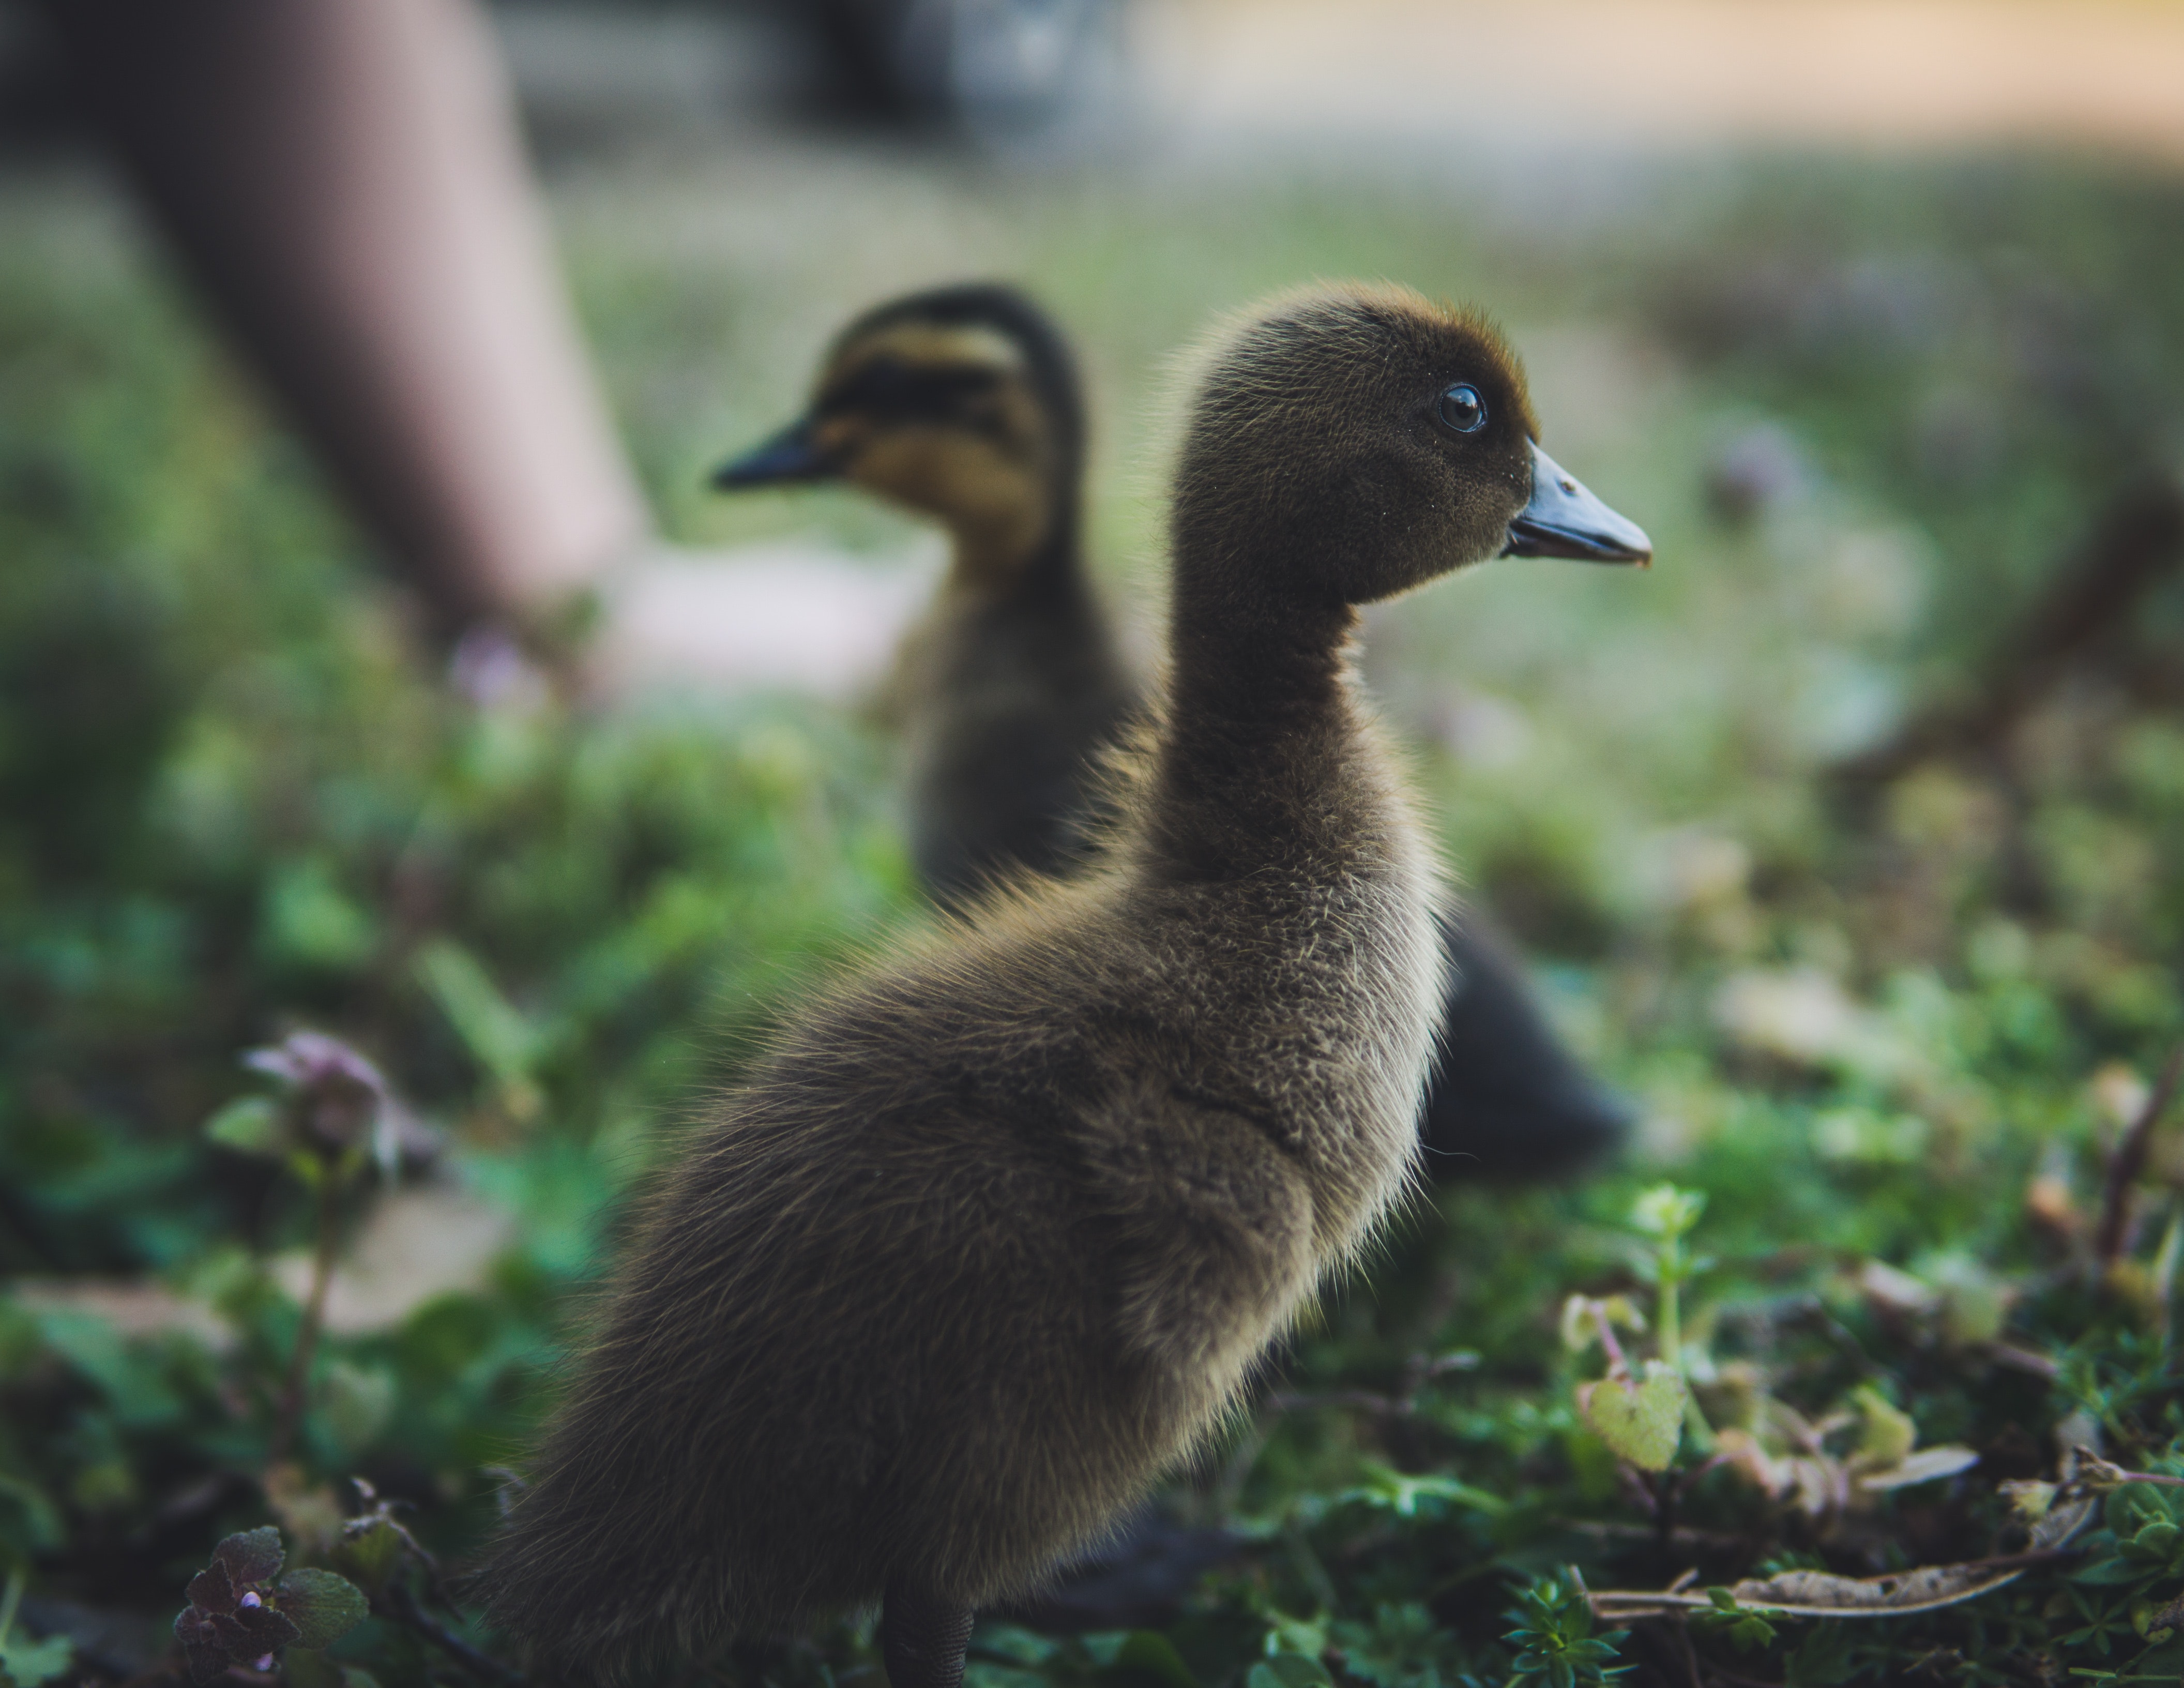
duck, bird, vertebrate, beak, water bird, ducks, geese and swans, wildlife, waterfowl, adaptation, goose, fowl, livestock, organism, American Black Duck, mallard, grass, plant, wing